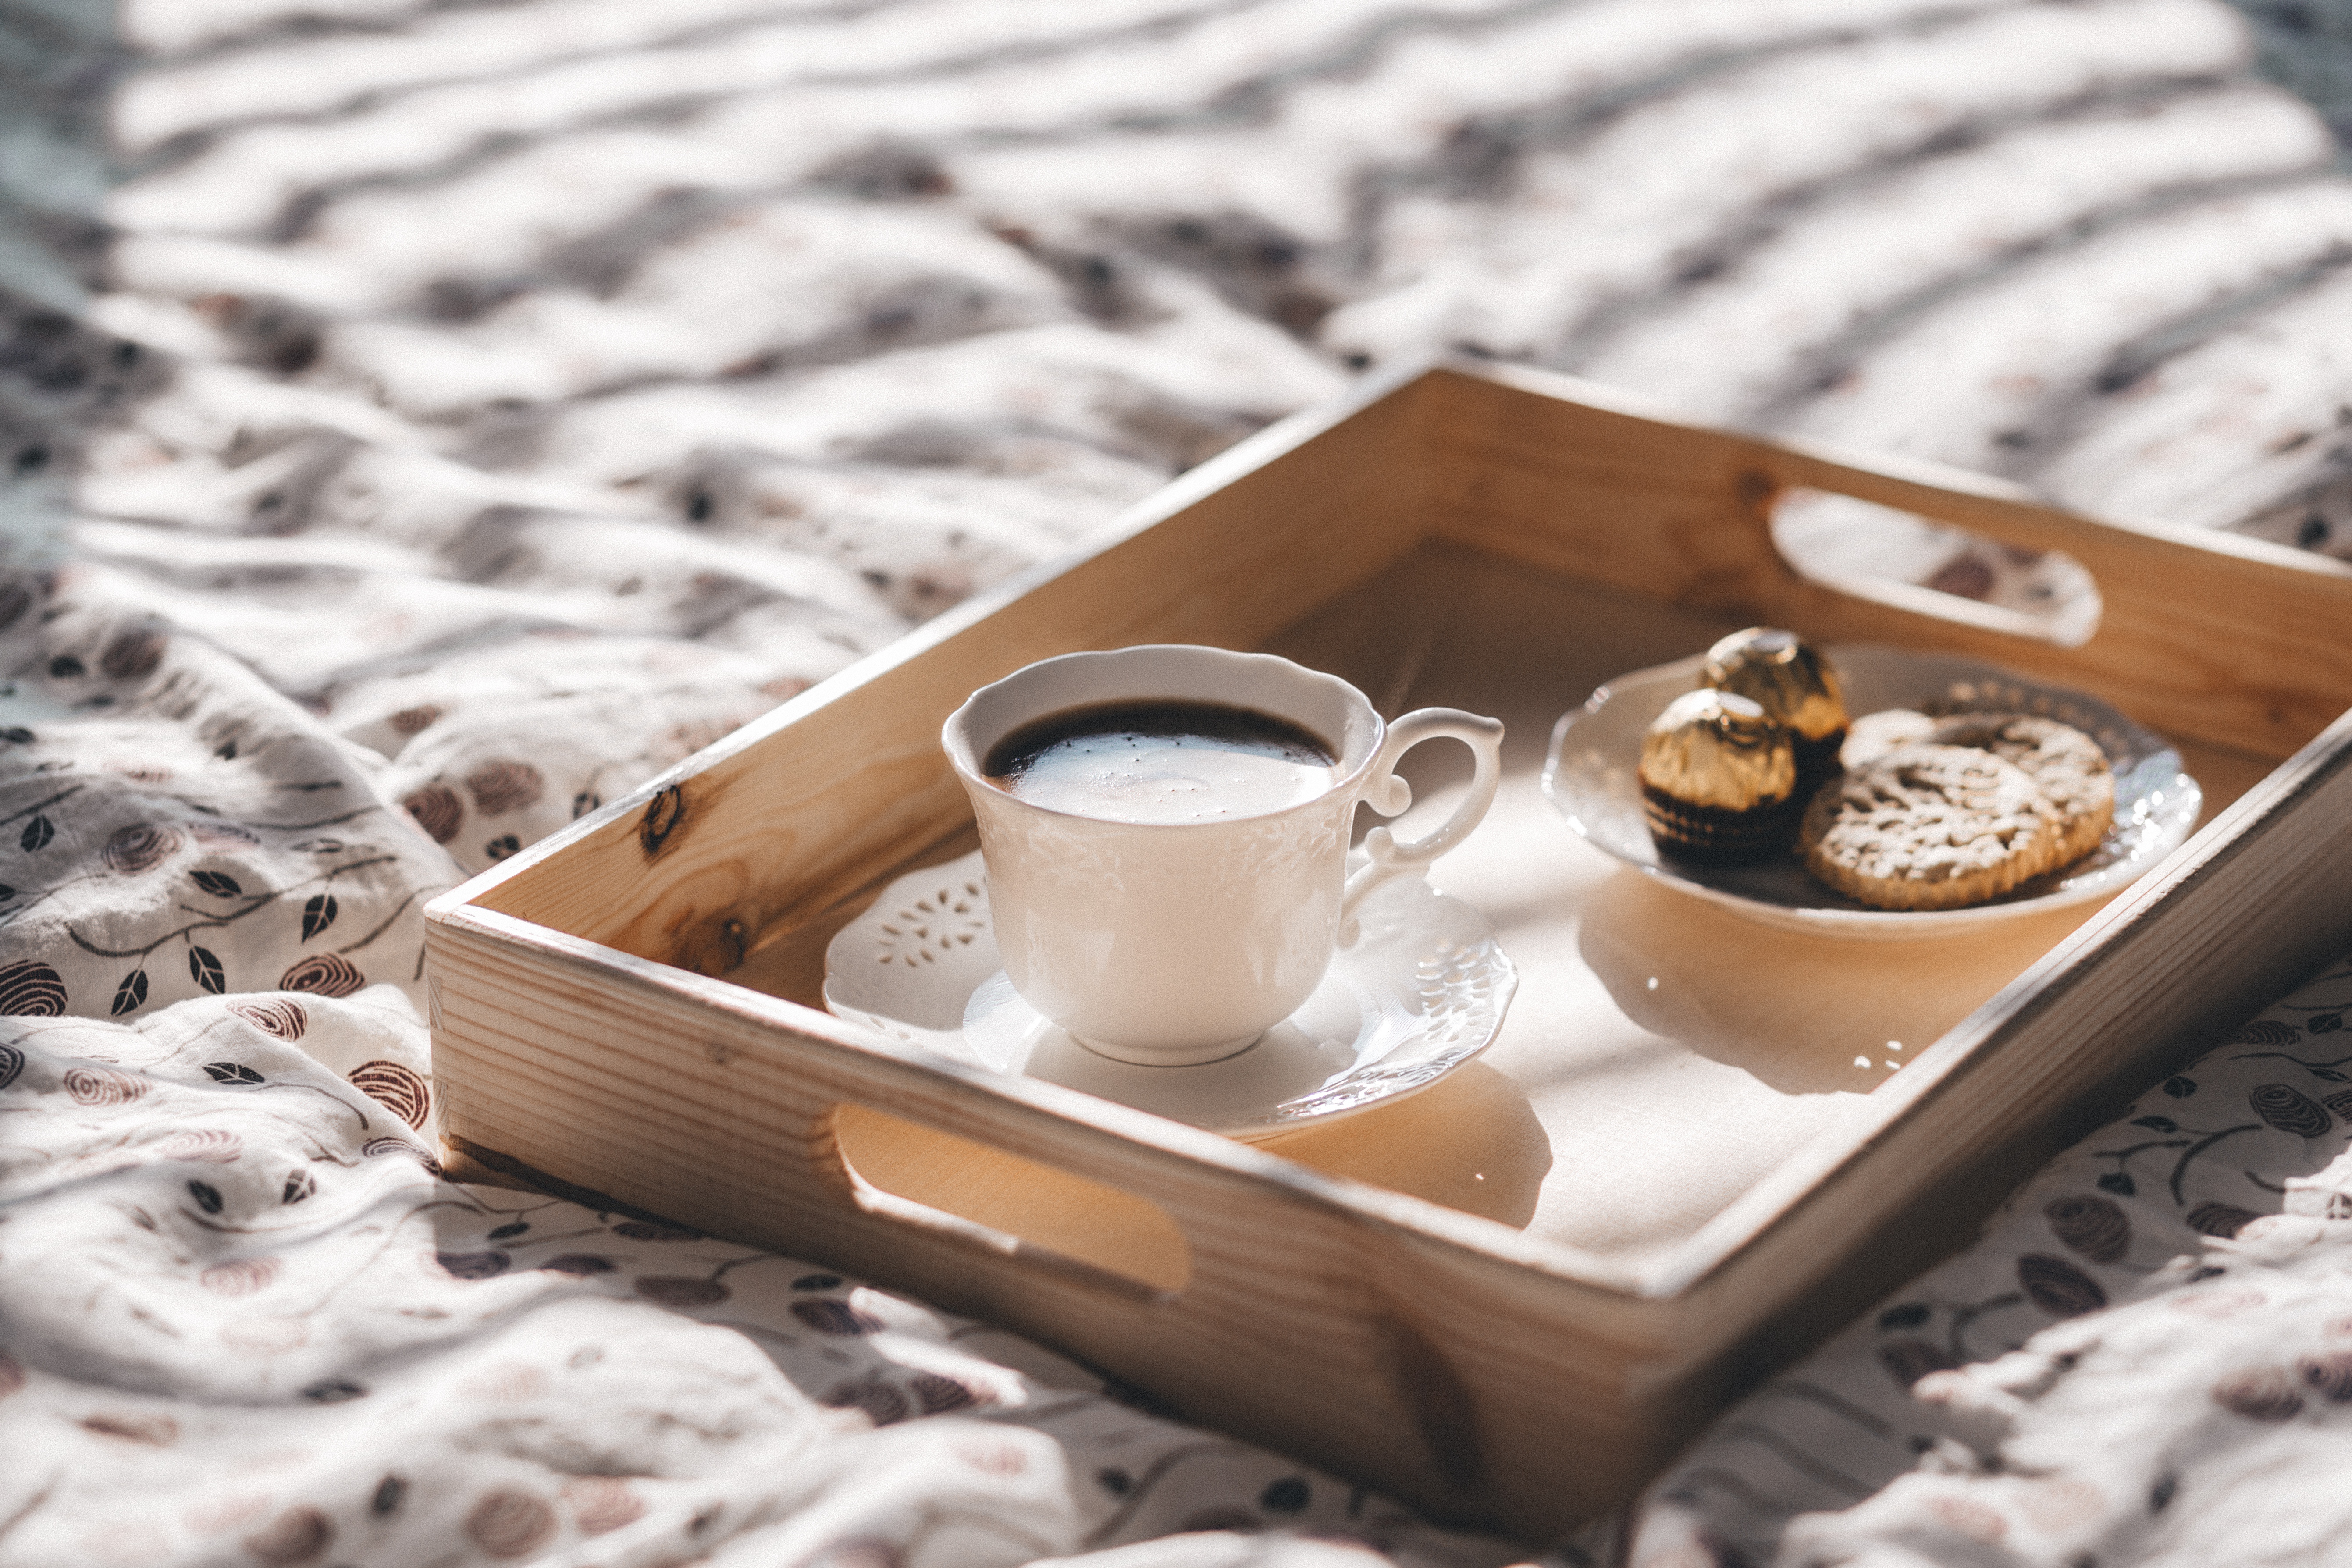
cup, coffee cup, tablecloth, table, placemat, tray, teacup, tableware, textile, porcelain, serveware, furniture, coffee table, linens, drinkware, tea set